Bradley Cooper

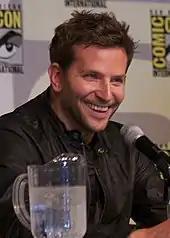
Cooper at the 2011 San Diego Comic-Con

In 2011, Cooper starred in the techno-thriller "Limitless", based on the 2001 novel "The Dark Fields" by Alan Glynn. In the Neil Burger-directed film, he played a struggling writer who is introduced to a nootropic drug that gives him the ability to fully utilize his brain and vastly improve his lifestyle. The box office website Box Office Mojo was apprehensive of the film's financial prospects, but it emerged as a commercial success with a worldwide gross of $161million. A writer for "Variety" said of Cooper's performance that he "makes further strides toward major stardom, spelling excellent early spring returns and socko vid play". Greater commercial success followed with the comedy sequel "The Hangover Part II" (2011), which earned over $580million worldwide. Reviews for the film were generally negative, but Mary Pols of "Time" magazine complimented Cooper, writing that the actor "gives a knowing performance: he's both the peacock and the parody of one. He's blessed with good looks and fantastic timing, the kind that makes every line funnier, even the small asides." At the 38th People's Choice Awards, he was nominated for Favorite Comedic Movie Actor.